Washburn Observatory

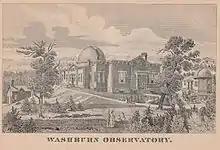
Washburn Observatory in the 1885 Wisconsin Blue Book

On September 18, 1877, John Bascom, the president of the University, announced that Washburn would provide an observatory with a telescope that was to be larger than the 15-inch refractor at Harvard. Washburn, along with the Board of Regents, chose the site of the observatory to be removed from the city of Madison with the university campus acting as the divider. The site was about 100 feet above Lake Mendota on the north side of campus and, at the time, was surrounded by a vineyard and orchard. Construction on the observatory was started in May, 1878, and a contract was given to Alvan Clark to build the telescope. It was decided that the telescope would have a diameter of 15.6 inches, which would make it the third largest in the United States.